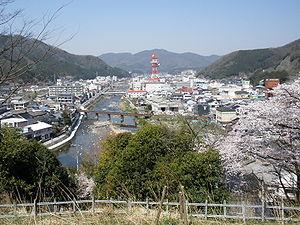
Niimi est une ville située dans la préfecture d'Okayama, au Japon.